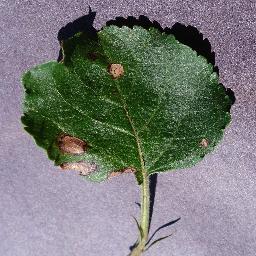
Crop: apple
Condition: black_rot